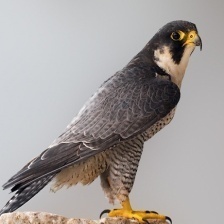
Species: PEREGRINE FALCON
Scientific name: FALCO PEREGRINUS